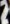
Number: 7